MAN Lion's Coach

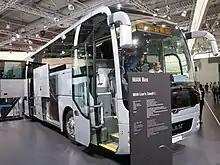

Inspired by the Bundesliga team buses from FC Bayern Munich, Borussia Dortmund, VfL Wolfsburg and 1. FC Kaiserslautern, MAN offered a special edition of its successful Lion's Coach in year 2011, which is limited to 50 units.